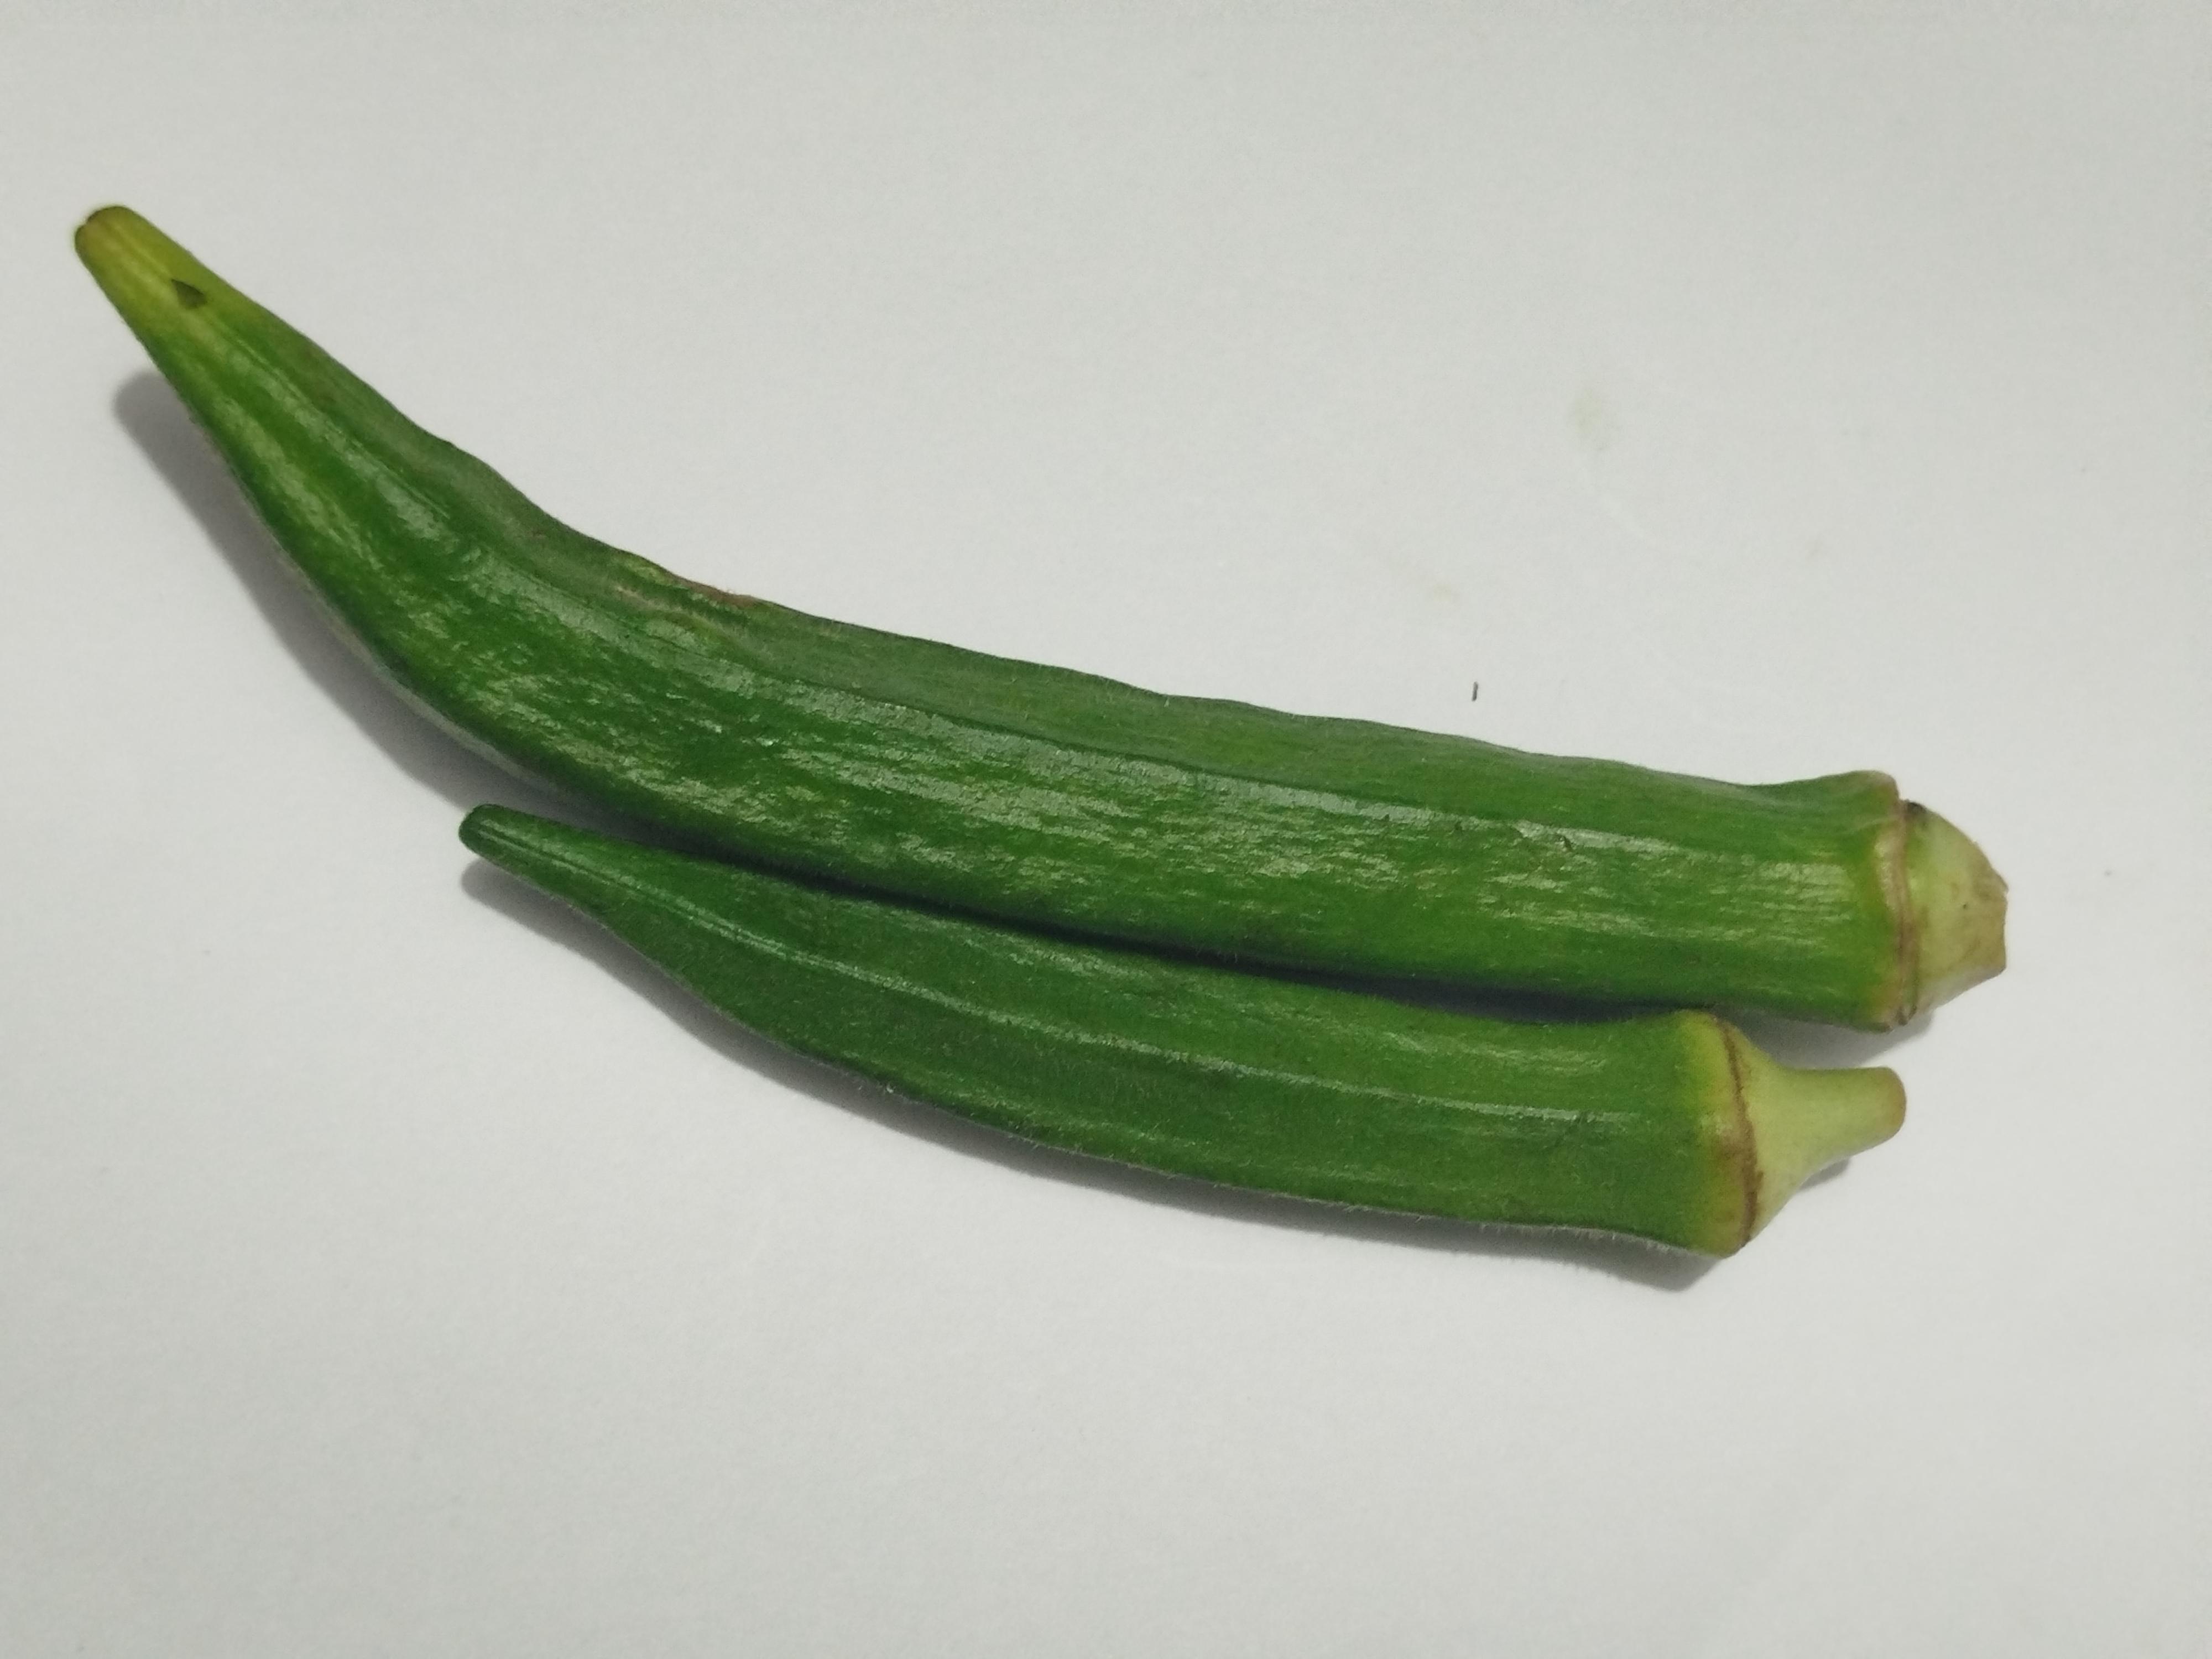
Label: Ladies finger